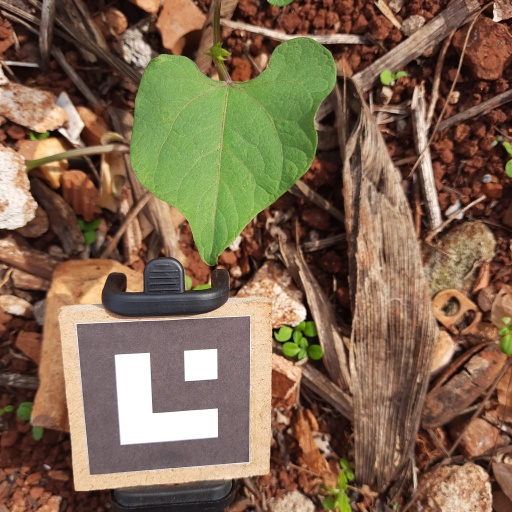
Observations: wavy surface, no eating holes, under sunlight